Solstorm

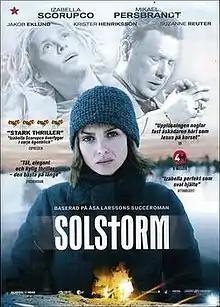
Swedish cover

Solstorm "(en: Sunstorm)" is a Swedish thriller/drama film released in 2007. It was directed by Leif Lindblom and filmed in Kiruna, Sweden. The film is based on the novel "Sun Storm" (released in the UK as "Savage") written by author Åsa Larsson. and was released in cinema on November 2, 2007.